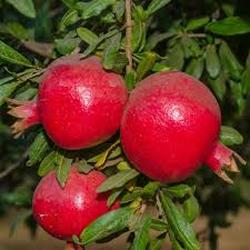
Label: Pomegranate